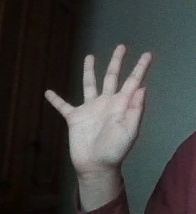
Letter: sheen